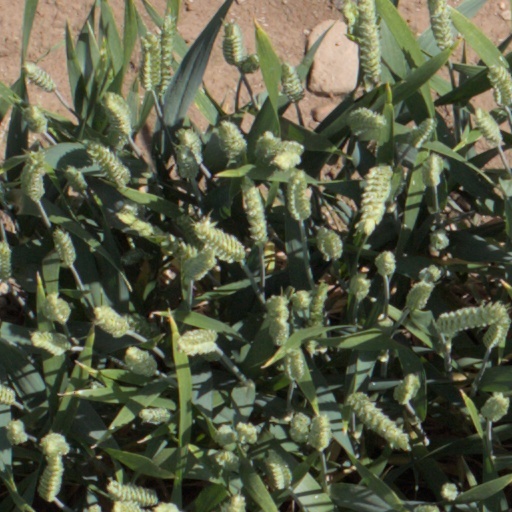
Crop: wheat